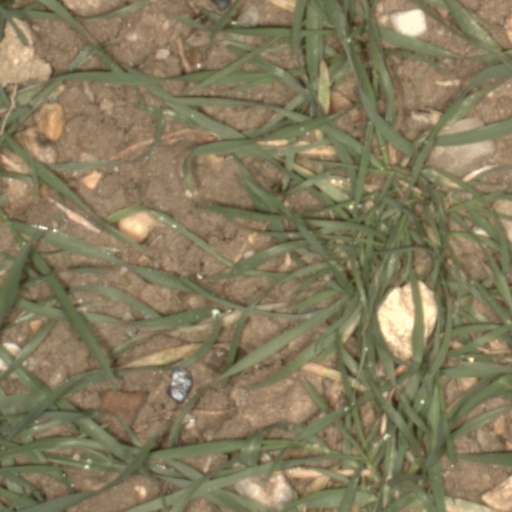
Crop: wheat